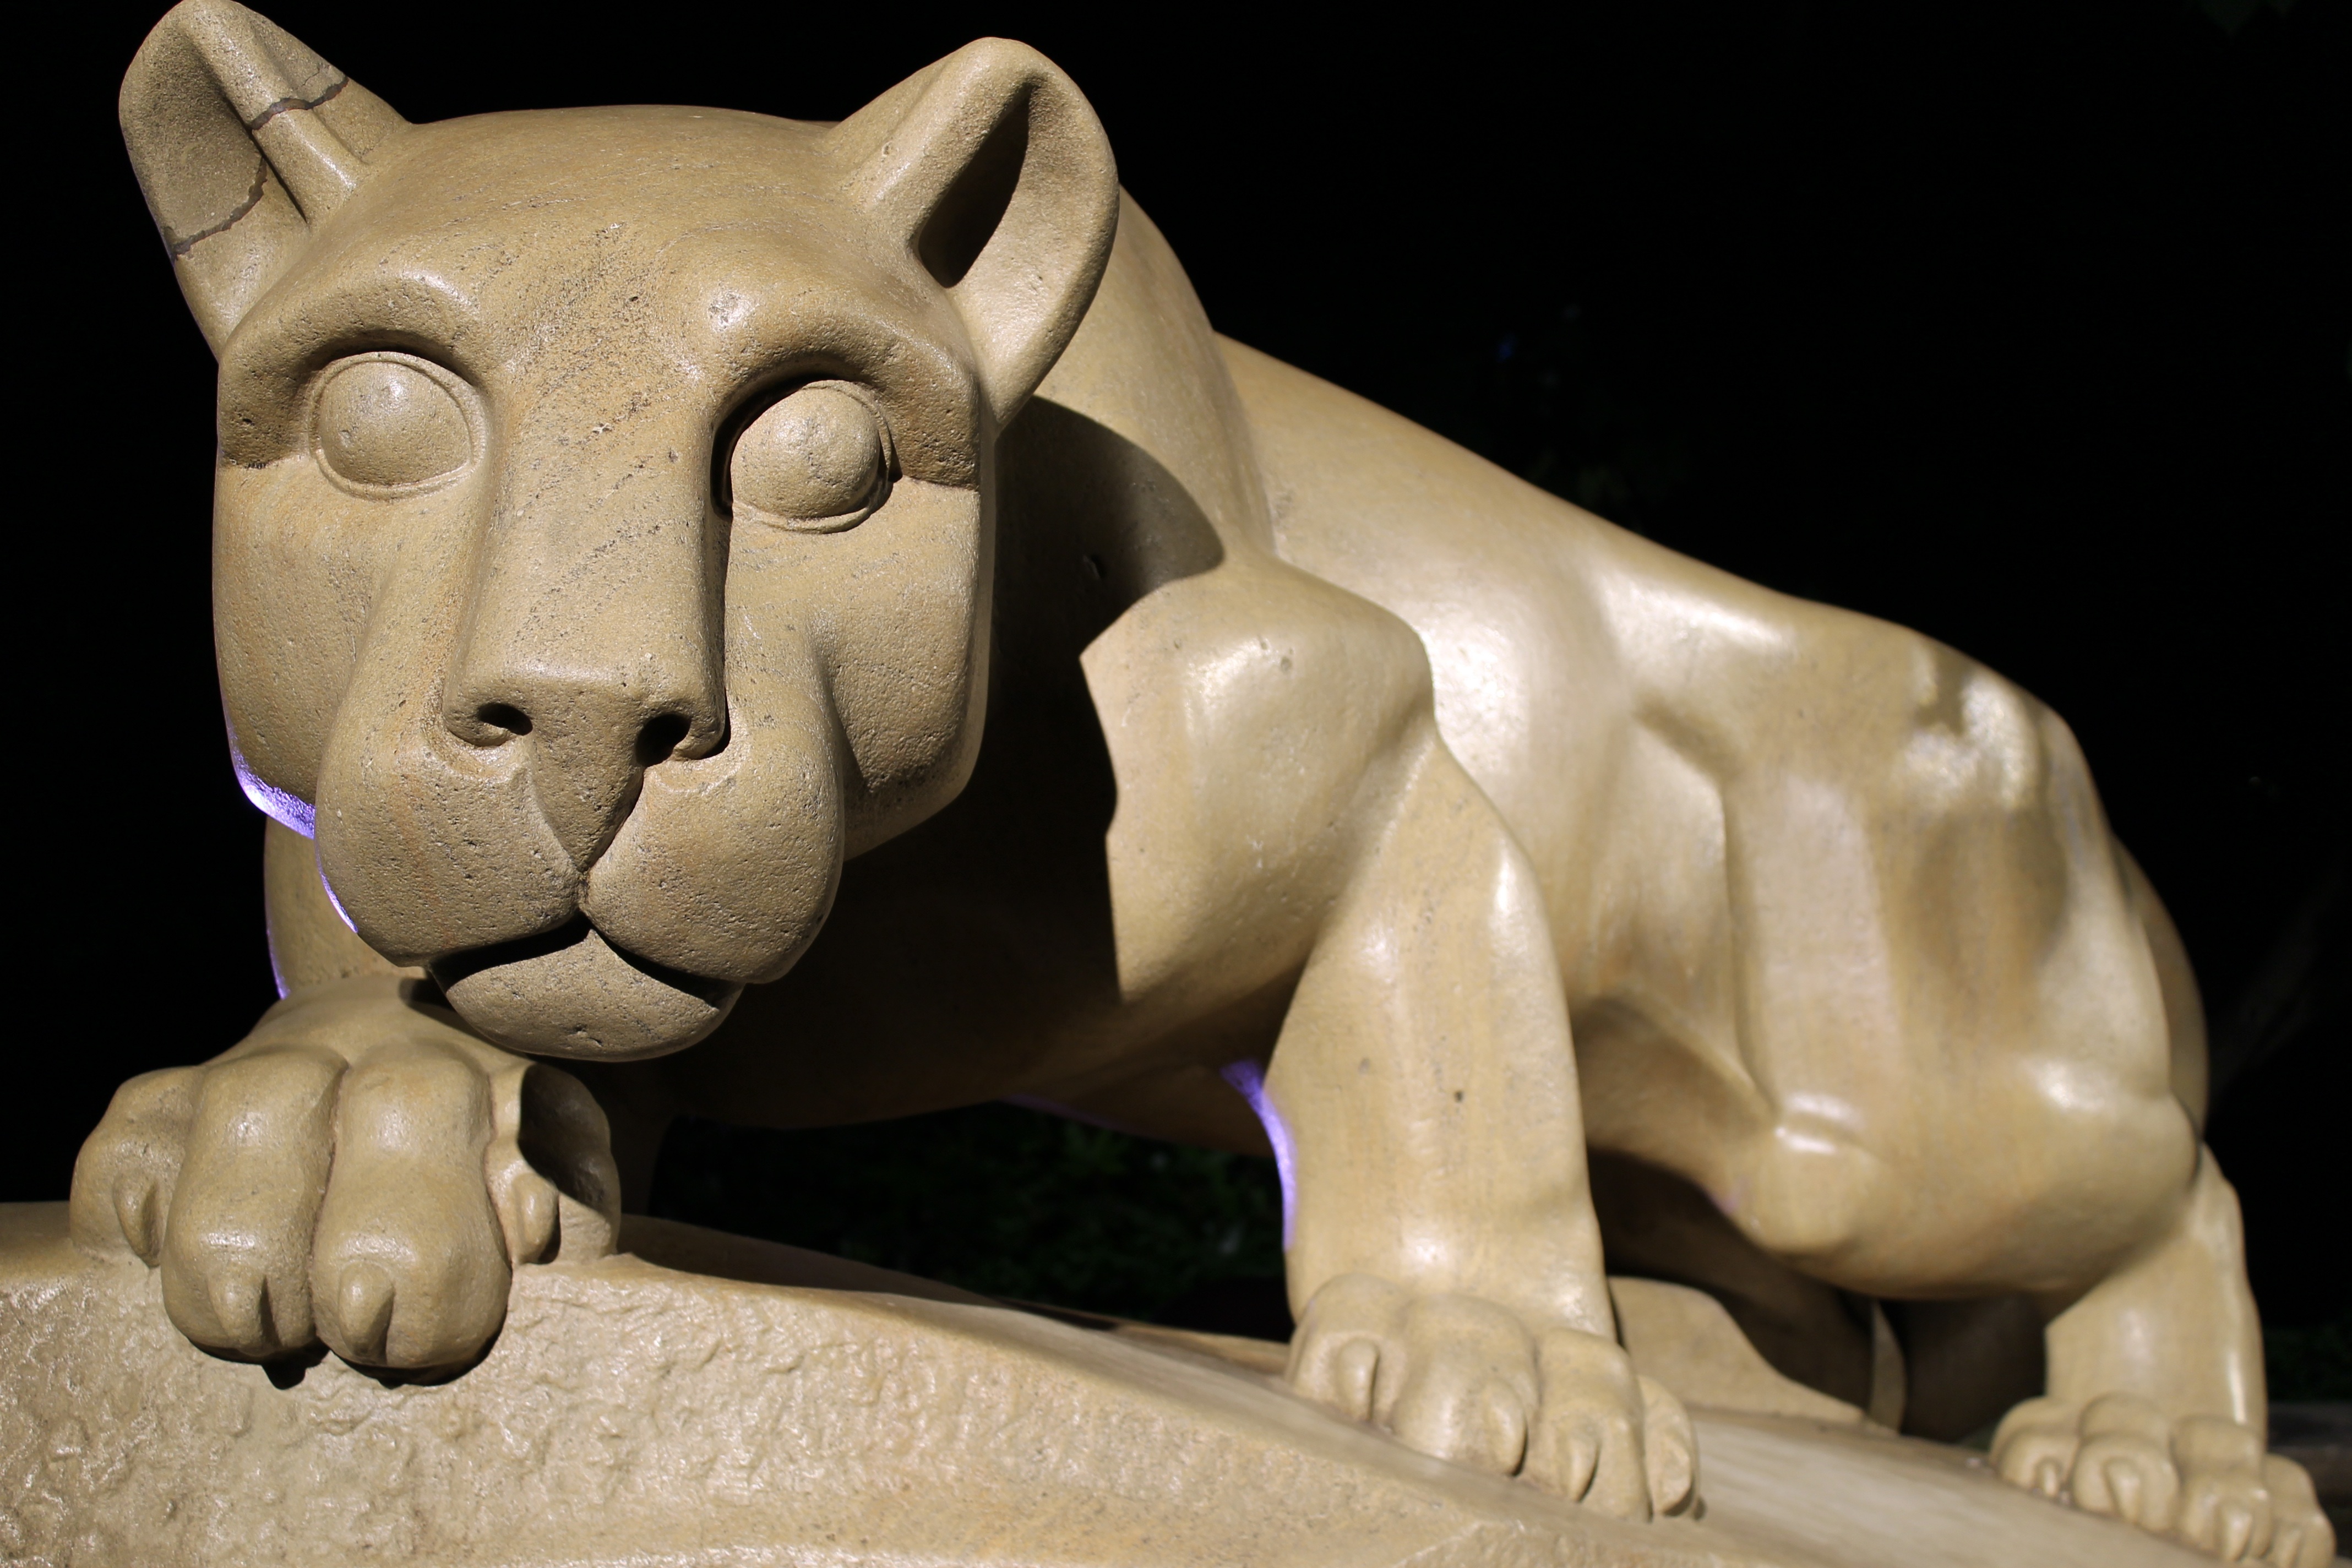
night, monument, statue, toy, lion, material, sculpture, art, head, figurine, shrine, carving, psu, mountain lion, stone carving, ancient history, penn state, state college